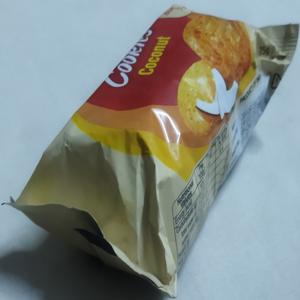
Label: plastics